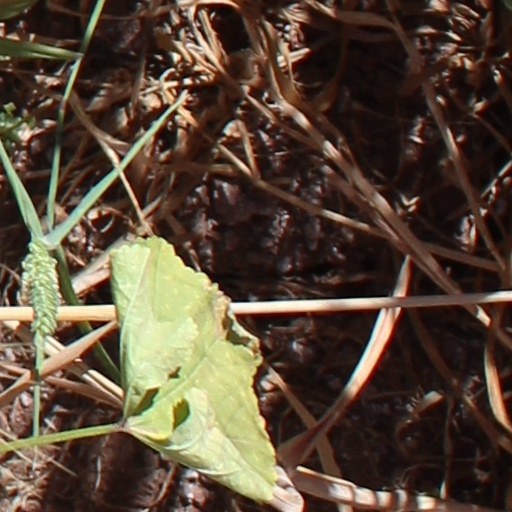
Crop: wheat